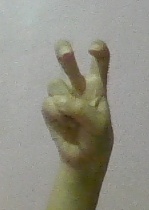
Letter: toot